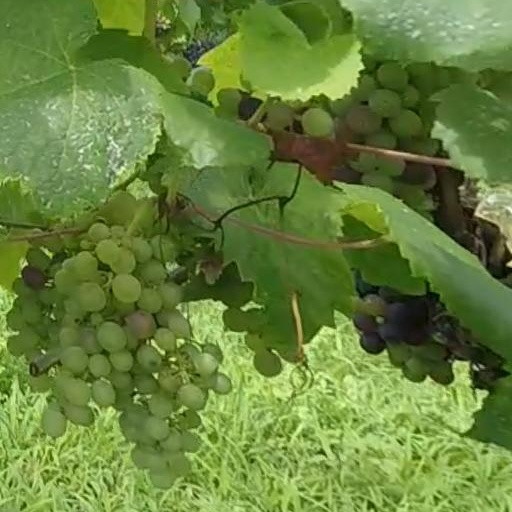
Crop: grape